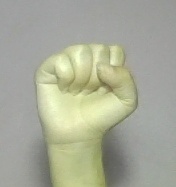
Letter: saad